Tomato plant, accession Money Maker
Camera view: vertical (180 deg); turntable rotation: 330 degrees
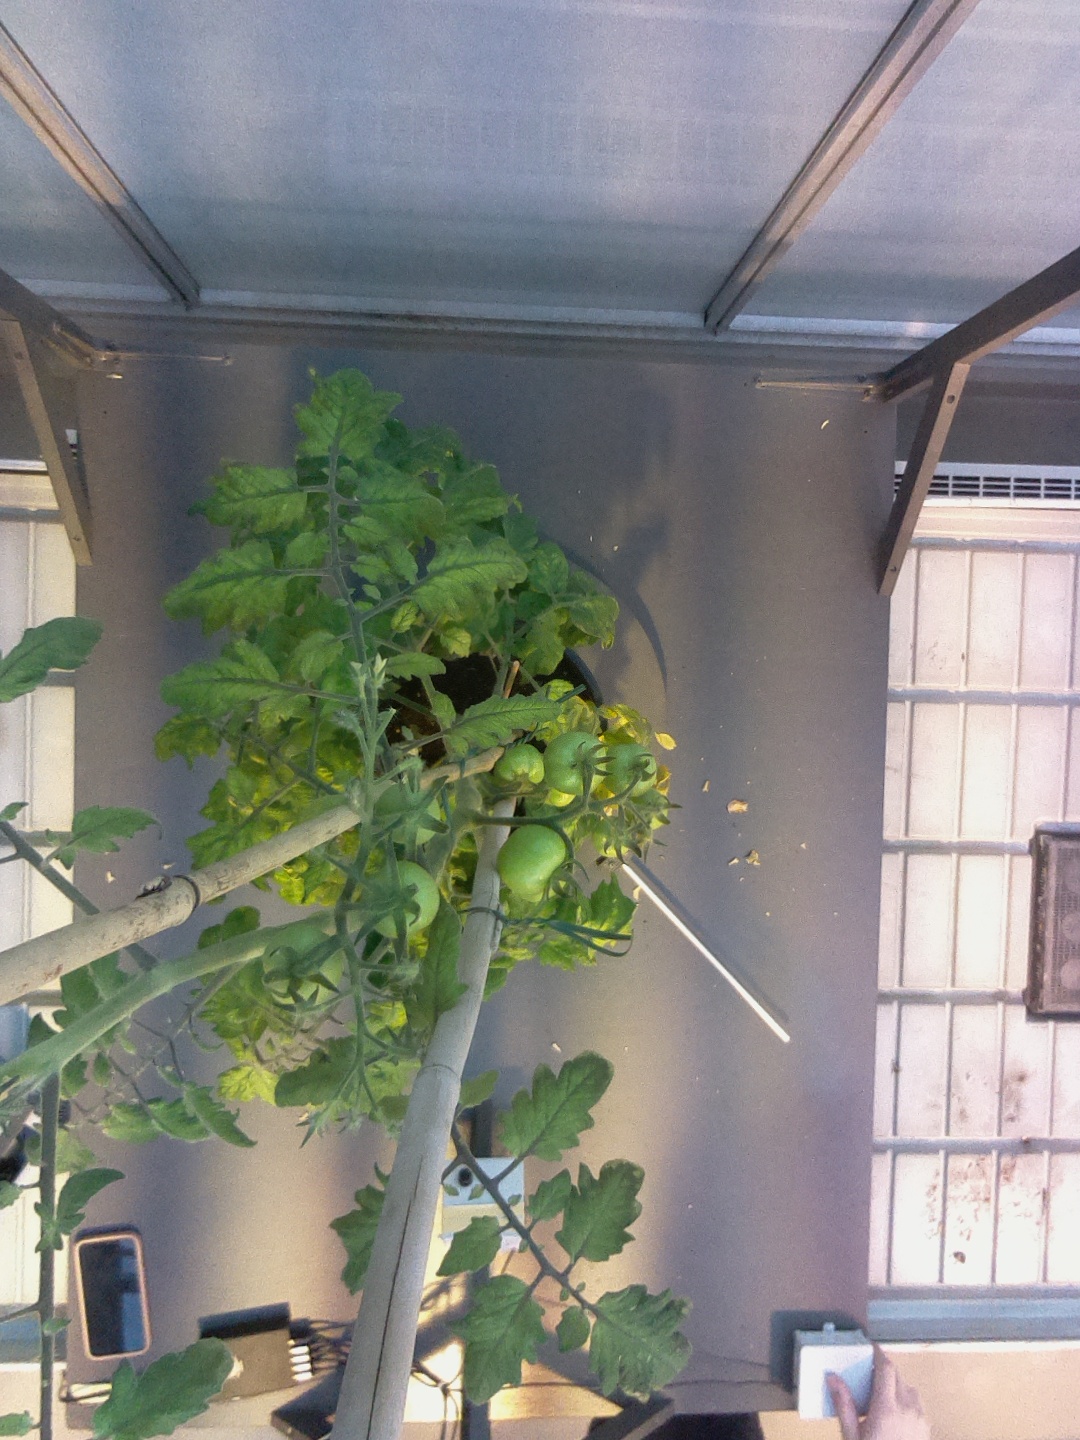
BBCH growth stage 75: 50%-60% of final fruit size